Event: Typhoon Ruby
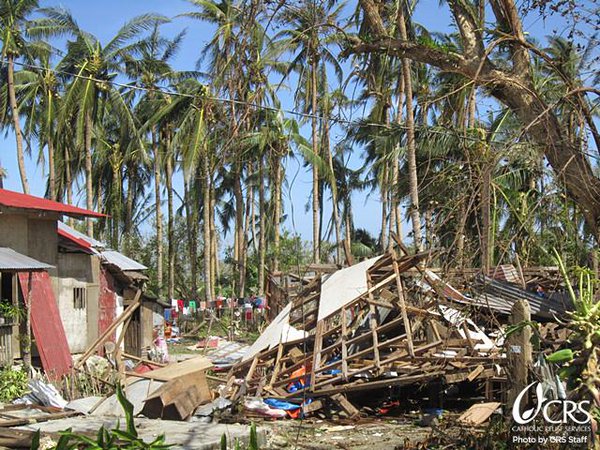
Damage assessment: damage